Historic house architecture in Morocco

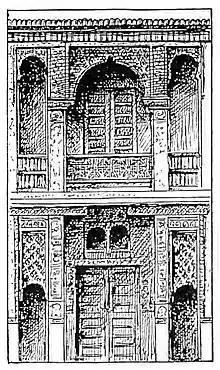
Alfred Bel's sketch of one of the gallery facades of the courtyard of a 14th-century house, studied in 1914 right before its demolition. The house contained many classic elements of later Moroccan houses and its decoration was similar to that of Marinid madrasas of the time.

A number of historic bourgeois mansions have survived across the country, mostly from the 'Alawi era but some dating as far back as the Marinid or Saadi periods in Fes and Marrakesh. In Fes, in the early 20th century, one richly decorated house from the beginning of the 14th century (the early Marinid period) was studied and documented by Alfred Bel before it was demolished by its owners. Built in brick, its form and decoration bore very strong similarities with the Marinid madrasas built in Fes in the same period, revealing a shared ornamental repertoire and craftsmanship between madrasas and domestic architecture. Beyond this, the overall layout was also comparable to the Muslim houses of Granada and demonstrated many classic features of medieval Moroccan houses that are often repeated in later examples. It had a central square courtyard surrounded by a two-story gallery, from which rooms opened on every side on both stories. The rooms were wide but not very deep, so as to preserve the overall square floor plan of the building with the courtyard at its center. The main rooms opened through tall arched doorways with wooden double doors. Above these doorways on the ground floor were windows that allowed light from the courtyard to enter the rooms behind. While not completely symmetrical, each façade of the courtyard gallery consisted of a tall, wide central arch and two narrow side arches. This arrangement resulted in a cluster of three pillars at each corner of the courtyard. The top of the central arches in the lower-floor gallery consisted of a two-tiered or corbelled wooden lintel instead of a round arch, while the two smaller side arches were round and much shorter. The vertical spaces above the side arches were filled with ornate stucco decoration based on a "sebka" motif, similar to some of the decorated surfaces in the Marinid madrasas of the city. The lower parts of the brick pillars were covered in "zellij" tiles. In the upper-floor gallery, the central arches were round and their spandrels were filled with the same kind of stucco decoration. The two smaller arches to either side had a similar form. The wooden lintels above the arches were carved with vegetal motifs and floriated Kufic letters. Although the house is now gone, pieces of its stucco decoration have been preserved in the Dar Batha museum in Fes.